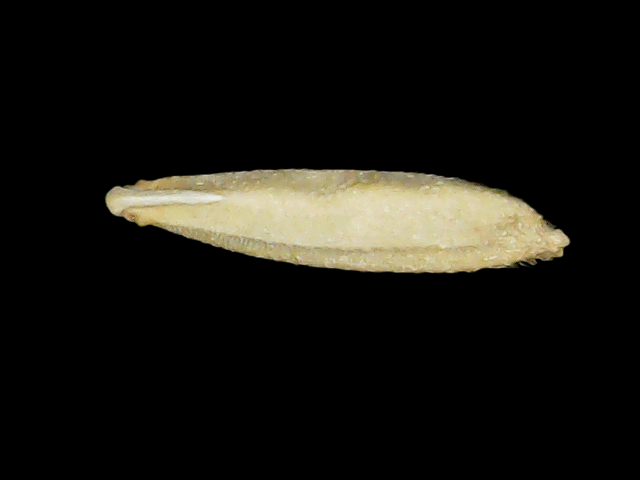
Rice variety: Binadhan26